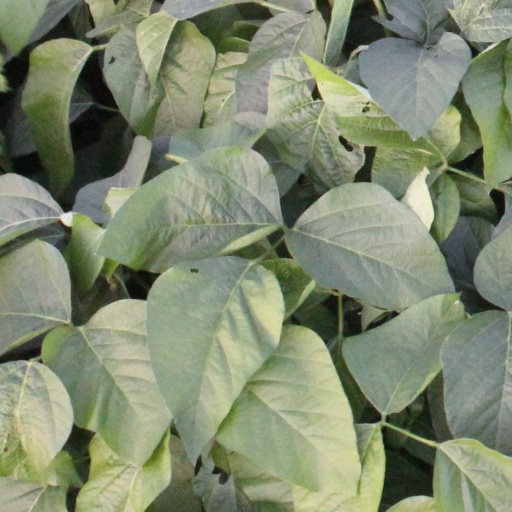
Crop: soybean